Malta in the Eurovision Song Contest 2021

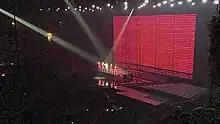
Destiny during a rehearsal before the first semi-final

Destiny took part in technical rehearsals on 9 and 13 May, followed by dress rehearsals on 17 and 18 May. This included the jury show on 17 May where the professional juries of each country watched and voted on the competing entries. On the day of the first semi-final, Malta was considered by bookmakers to be the most likely country to advance into the final.